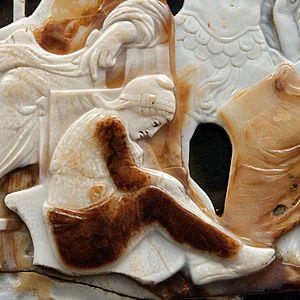
Prisonnier parthe portant le bonnet phrygien, détail du Grand Camée de France. Camée en sardonyx à cinq couches, œuvre romaine, deuxième quart du Ier siècle ap. J.-C.